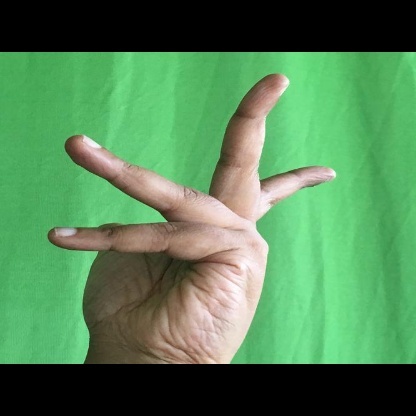
Mudra: Alapadmam